JAC Yueyue

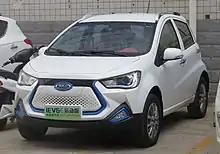

On June 26, 2018, the iEV6E Model Year 2019 was launched in China with a new range consisting of three versions: the base called Upgrade aesthetically equal to the petrol-powered JAC J2, the intermediate Youth equal to the J2 Cross which it has the circular headlights and raised trim with front and side bumper shield and roof bars and the Sport version that has the aesthetics of the Refine S2 Mini petrol crossover and which can optionally mount the external spare wheel on the tailgate. The 2019 range features a new 34.9 kWh lithium-ion battery weighing 249 kg produced by Gotion (Guoxuan Hi-Tech). The permanent magnet electric motor is available in two versions: the less powerful delivers 45 kW (60 HP) and 200 Nm of torque, the more powerful delivers 55 kW (75 HP) and 215 Nm of torque. The battery is standard on all models and has a range of 310 km (NEDC cycle).